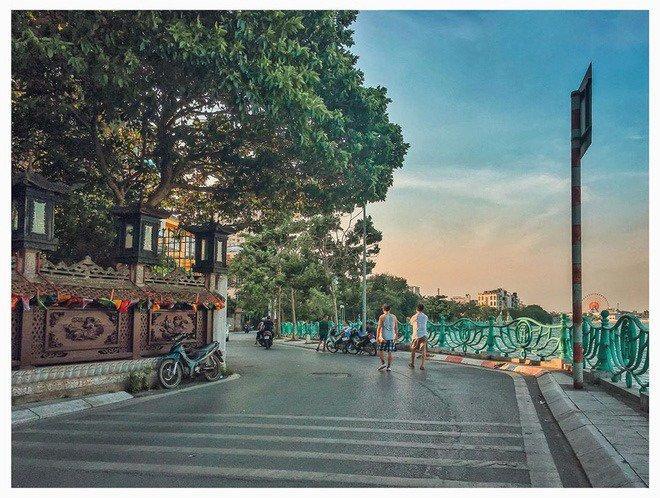
có một vài người đang đi bộ ở trên đường